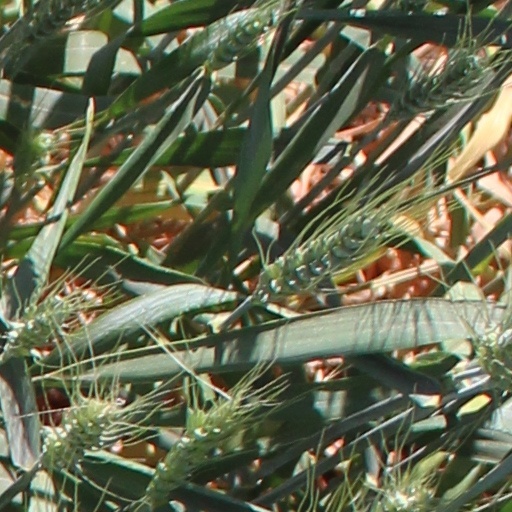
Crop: wheat